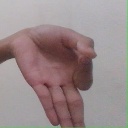
अक्षर: ज्ञ